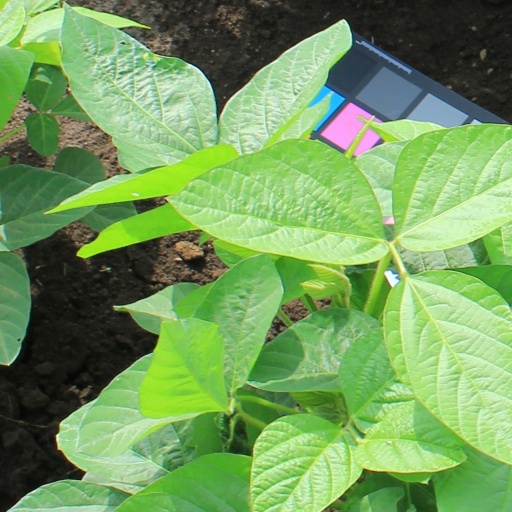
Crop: soybean